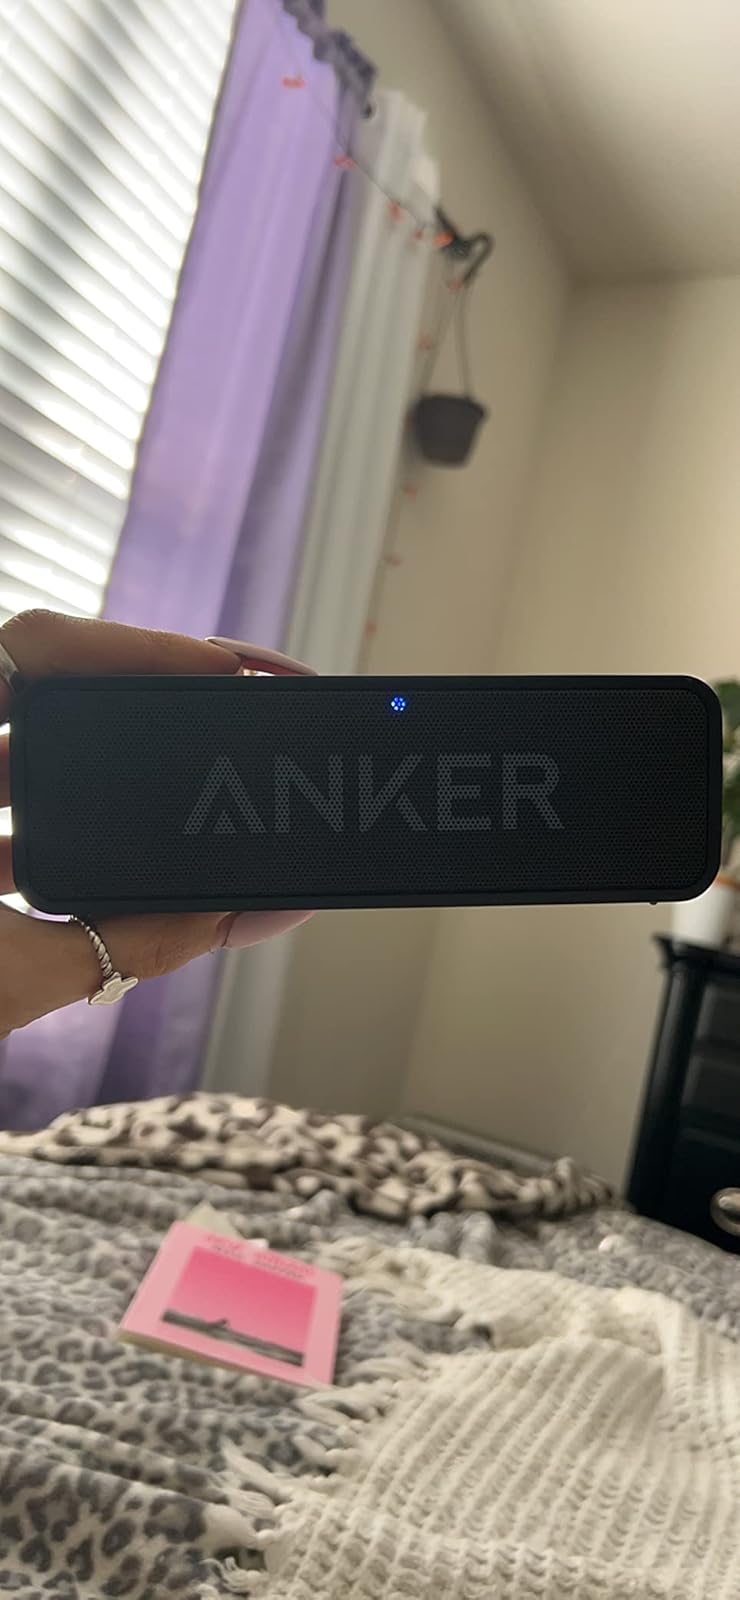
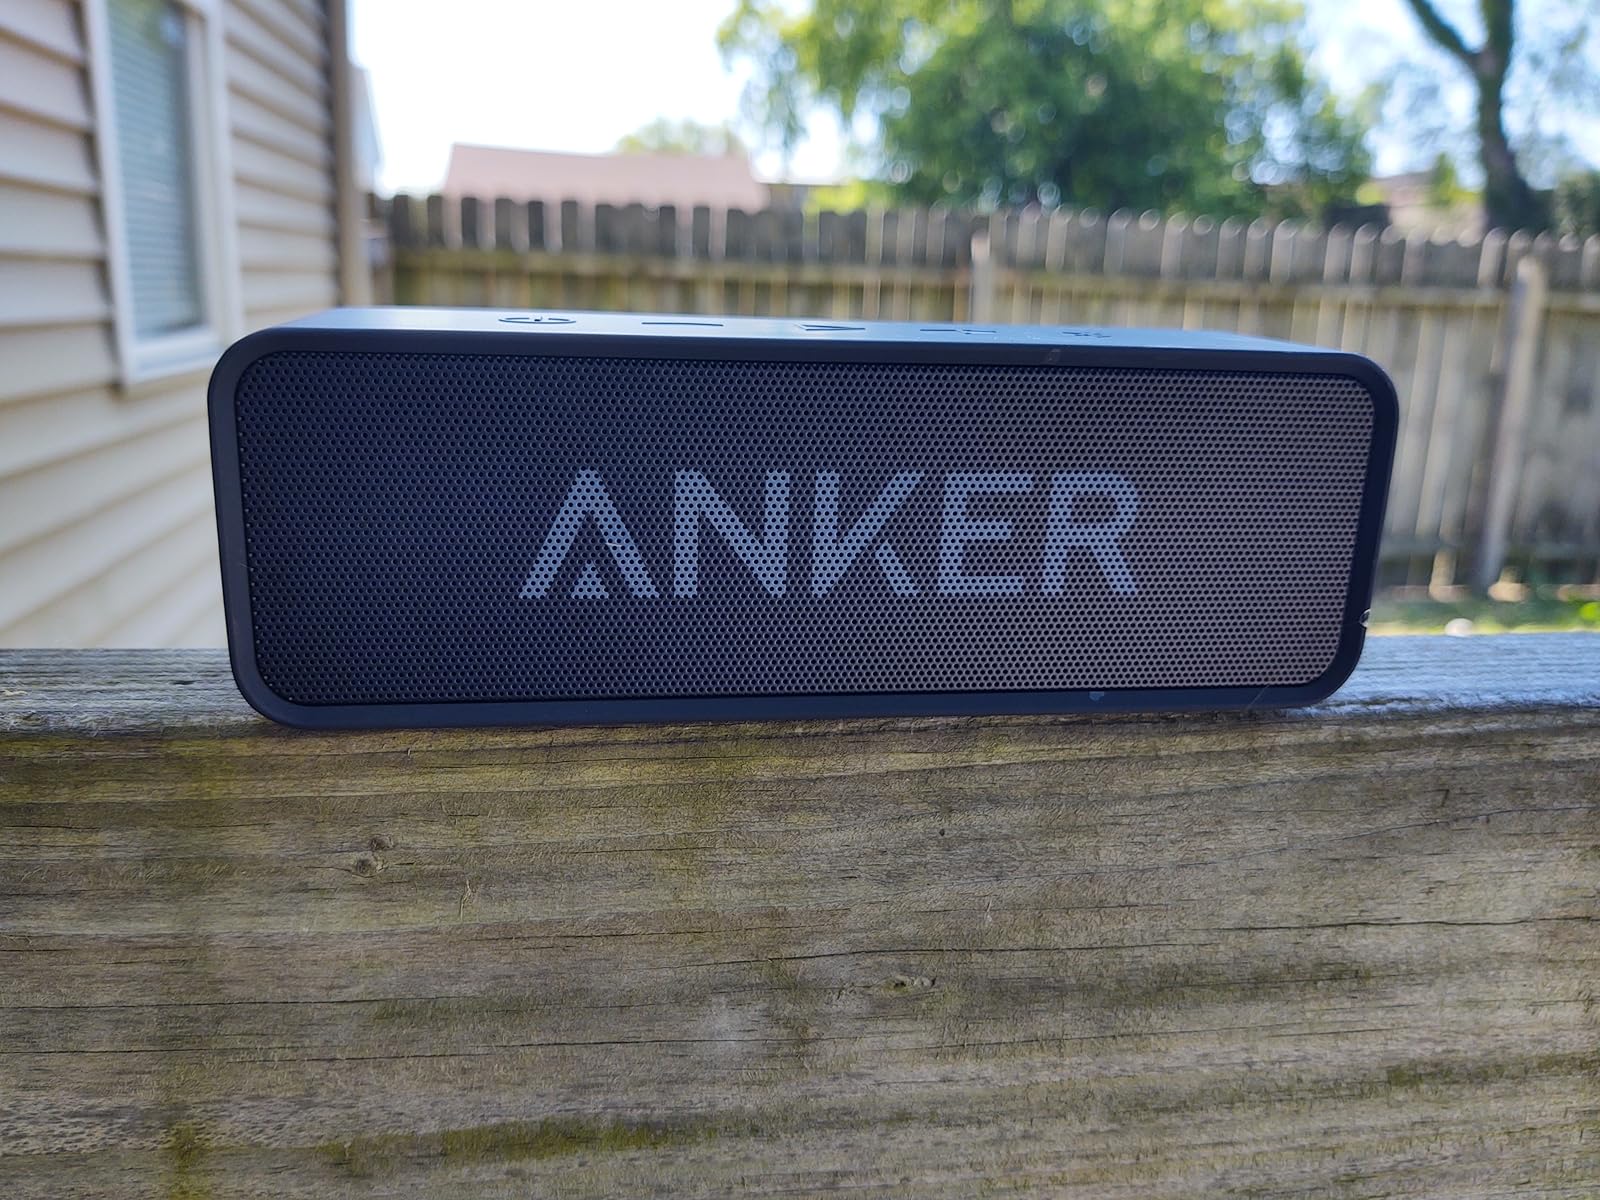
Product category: speaker
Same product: yes